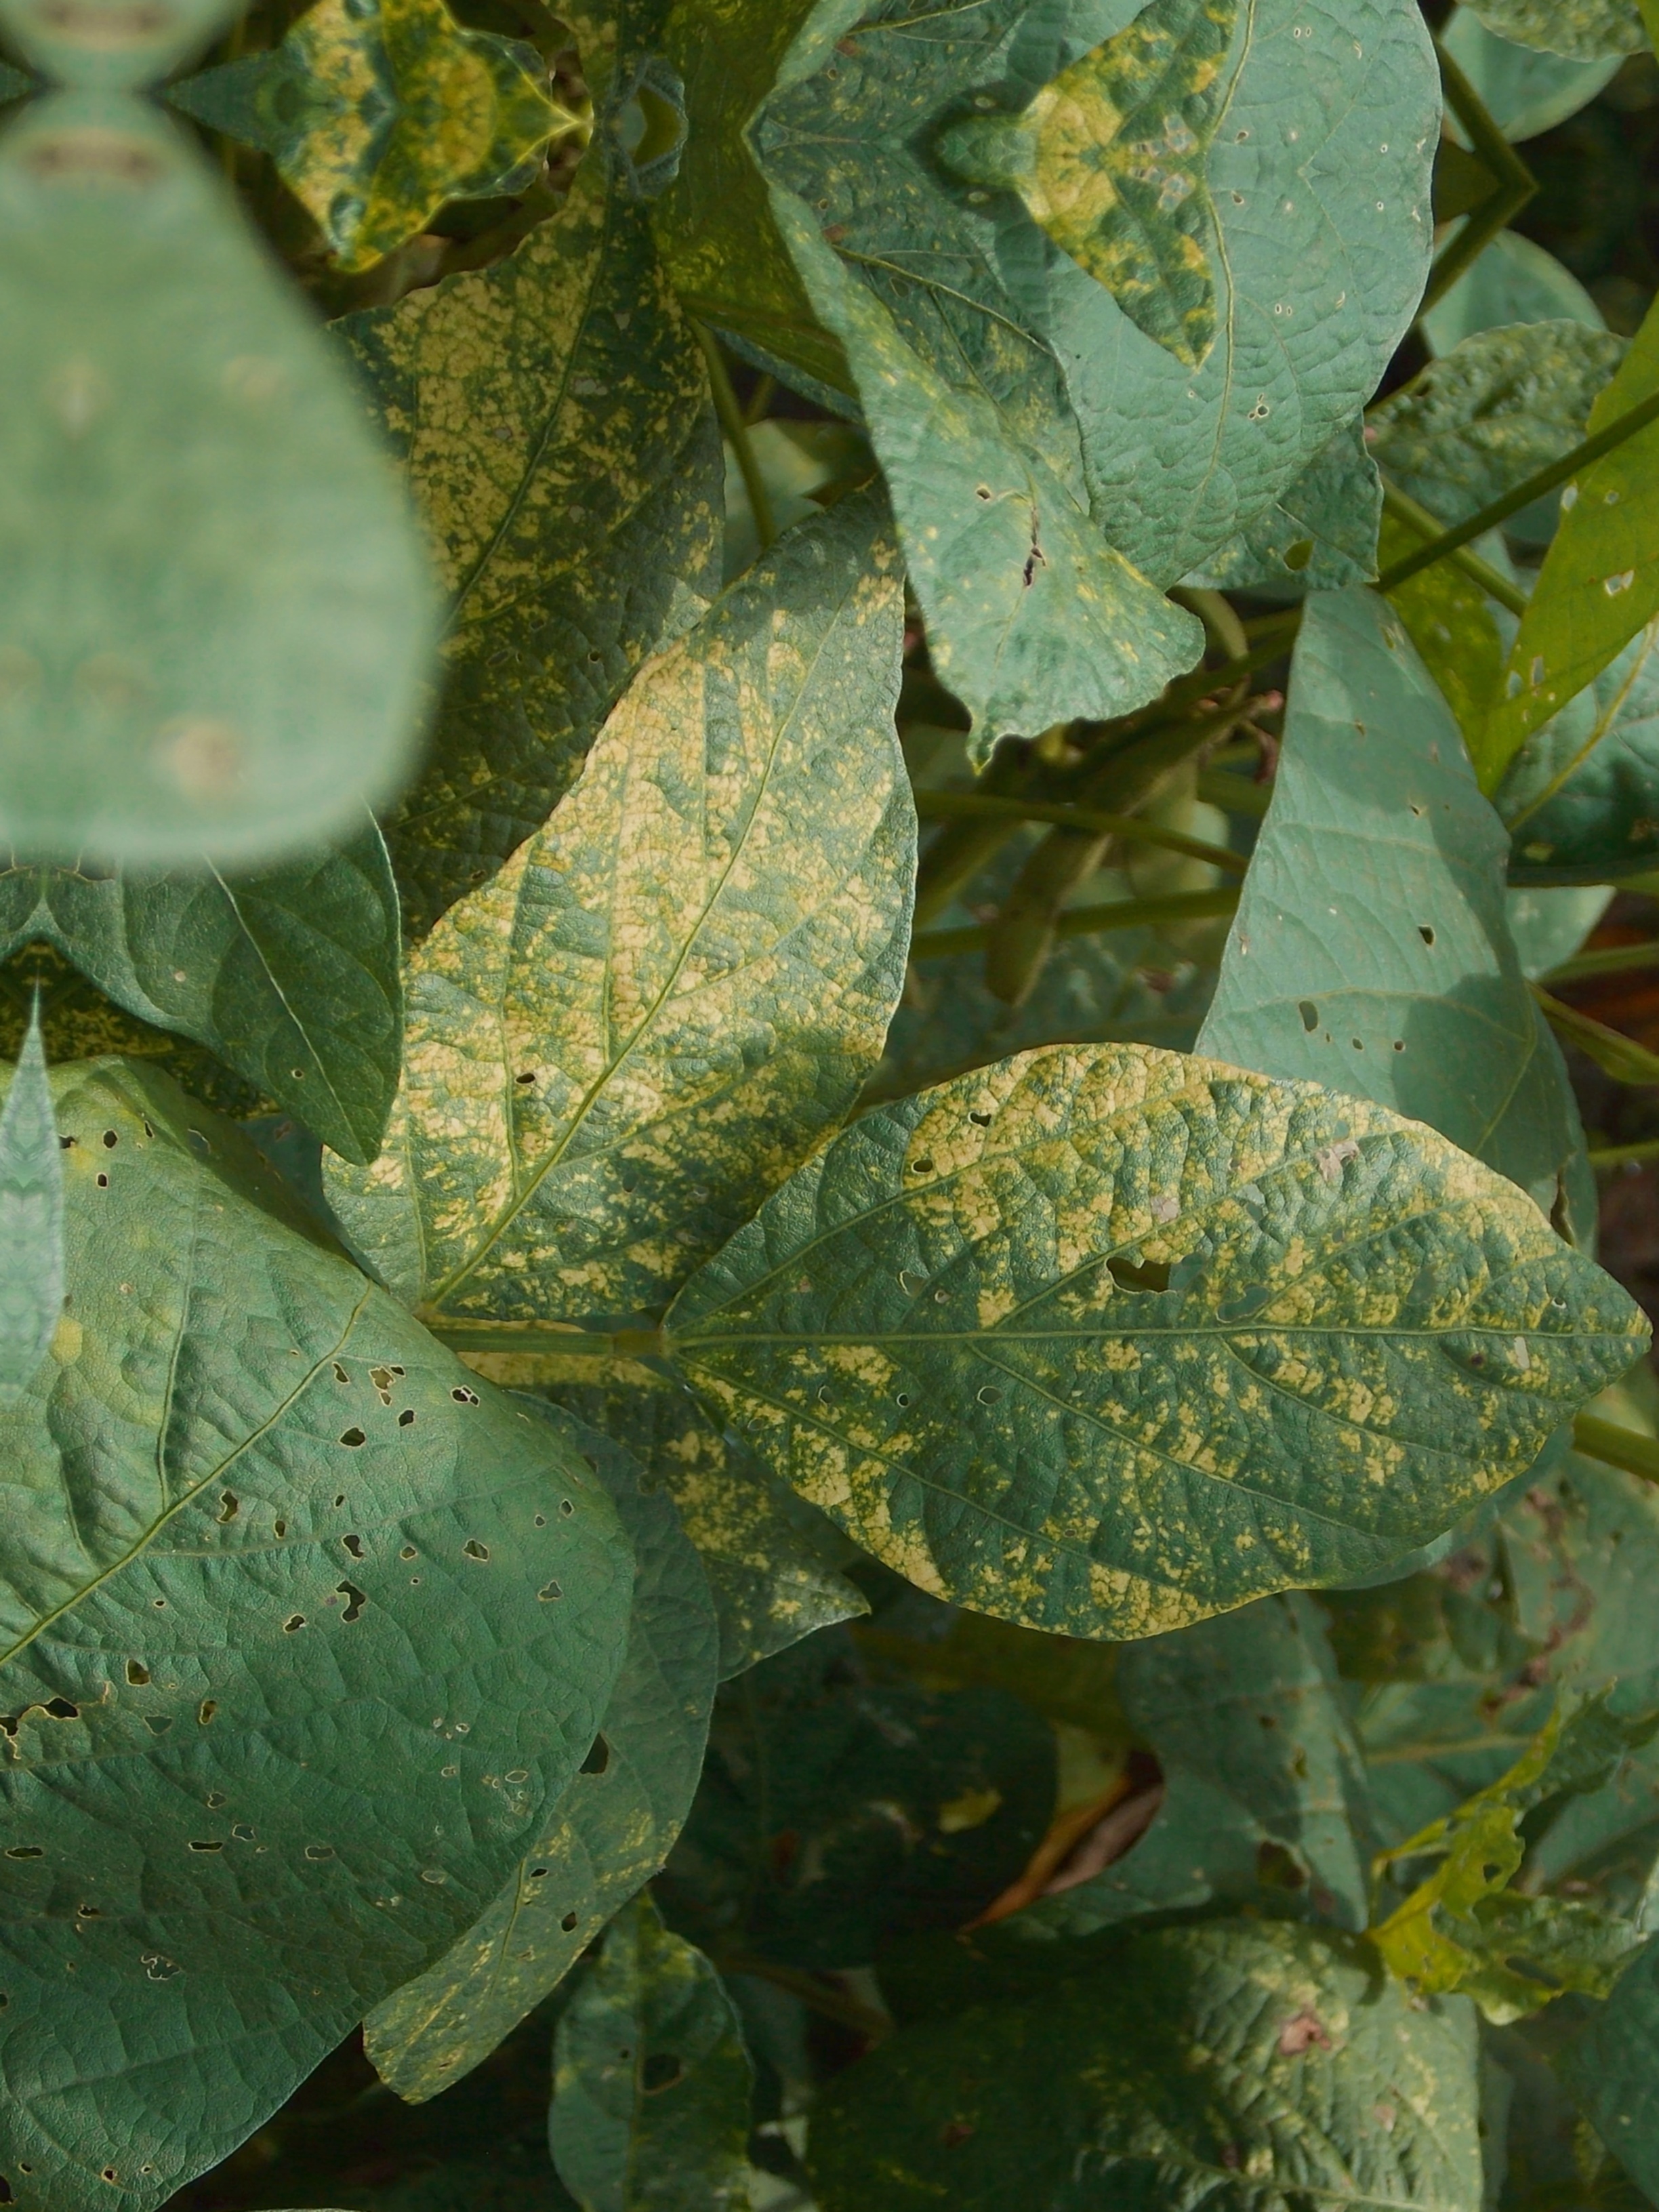
Label: Disease